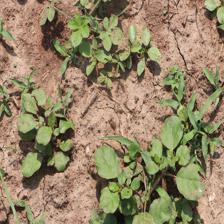
Label: BroadLeafWeed